History of Zakynthos

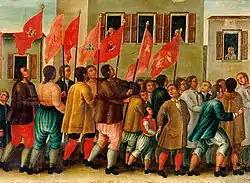
The Litany of St Haralambos, St Haralambos Church near Argassi, Zakynthos showing Zakynthian "Cittadini" in procession. Painted by Ioannis Korais, 1756

Venetian rule was anything but peaceful during the period of the occupation. The societal changes and inequalities that developed between the various classes of Zakynthian society: "Cittadini" or Civili (bourgoise citizens), "Popolari" (urban lower classes) and the Villani (people of the countryside) resulted in the so-called Rebellion of the "Popolari" which broke in 1628 and lasted for 4 years.